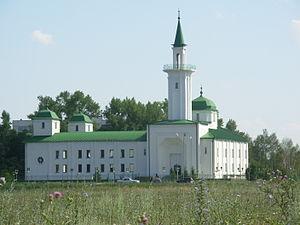
Cet article présente la liste de mosquées de Russie.